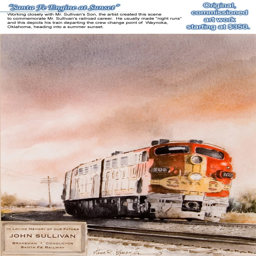
image detail for - private collection .